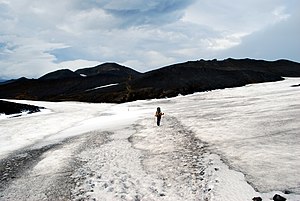
Fimmvörðuháls
Fimmvörðuháls
Fimmvörðuháls er en 1 km lang og ca. 2 km bredt isfrit landområde, beliggende i det sydlige Island, mellem gletsjerne Eyjafjallajökull og Mýrdalsjökull, ca. 150 km syd for Reykjavik.